Question: What color are the statues?
Tambaya: Menene launin mutum-mutumin?
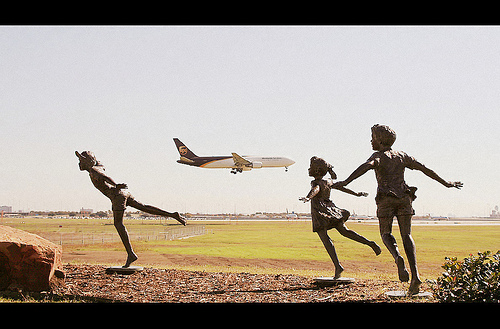
Answer: Brown.
Amsa: Ruwa ƙasa.